Jaguar V12 engine

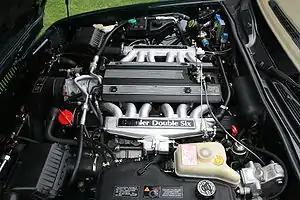
Daimler Double Six V12 engine (1994)

The engine was stroked to in 1992 for a displacement of to make this one of the most powerful Jaguar production engines to date at at 5,400 rpm and at 3,750 rpm. The XJR-S stayed in the line until 1993 with power raised at at 5250 rpm and at 3650 rpm of torque. The engine on X305 used a new Nippondenso distributorless crank-fired ignition system with coil packs very similar to Ford EDIS-6 units. The last Jaguar V12 engine was produced on 17 April 1997.